Norway during the Great Northern War

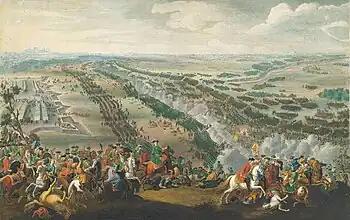
"Battle of Poltava" (Pierre-Denis Martin, 1726)

The Great Northern War was the war fought between a coalition of Denmark–Norway, Russia and Saxony-Poland (from 1715 also Prussia and Hanover) on one side and Sweden on the other side from 1700 to 1721. It started by a coordinated attack on Sweden by the coalition in 1700, and ended 1721 with the conclusion of the Treaty of Nystad, and the Stockholm Treaties. As a result of the war, Russia supplanted Sweden as the dominant power on the shores of the Baltic Sea, becoming a major player in European politics.